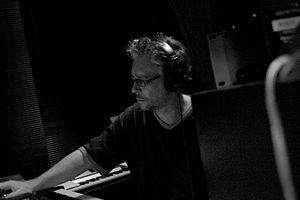
Photo prise dans le studio personnel
Rick Allison, né le 17 juillet 1964 à Bruxelles, est un auteur-chanteur-compositeur canadien d'origine belge.